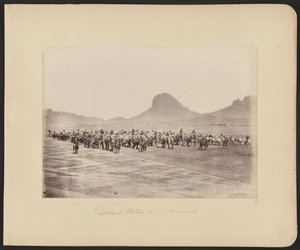
Ce cliché est extrait d'un album de photographies historiques rares de personnalités et de sites associés à la seconde guerre anglo-afghane. Les éléphants étaient souvent utilisés comme cavalerie de choc dans les premiers rangs des campagnes militaires en Asie du Sud et du Sud-Est jusqu'à la fin du XIXe